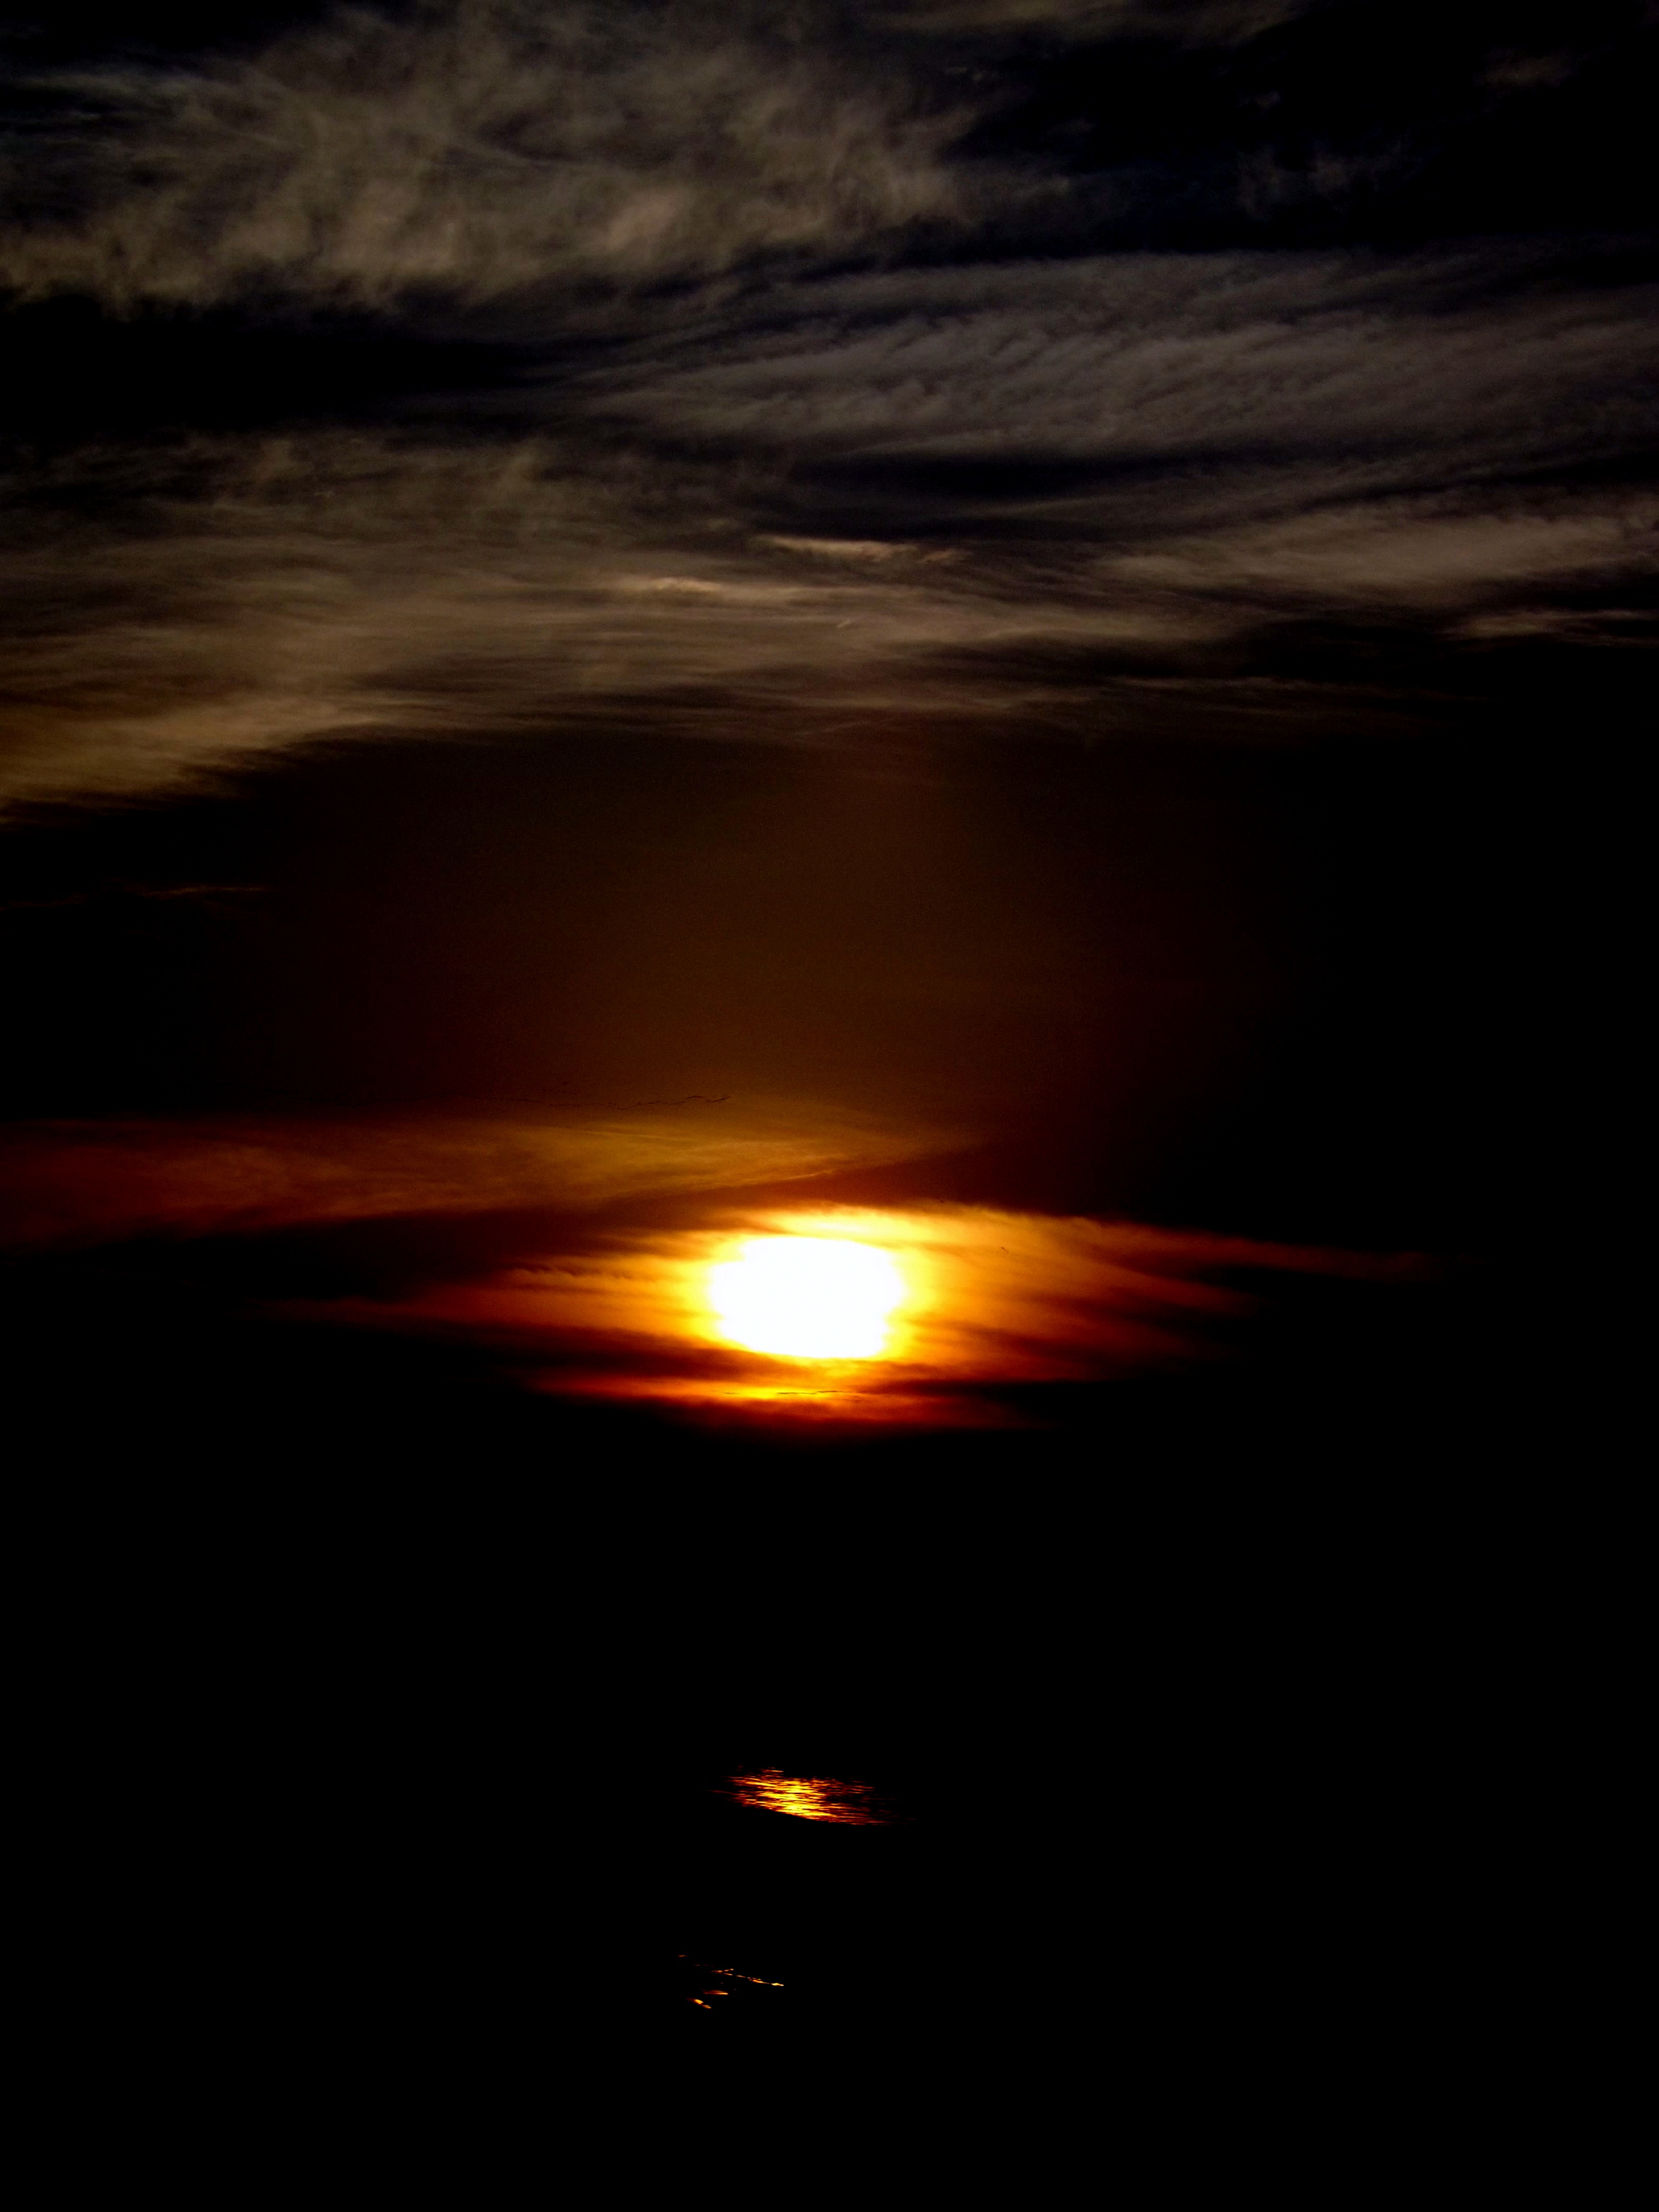
water, horizon, light, cloud, sky, sun, sunrise, sunset, night, sunlight, dawn, atmosphere, dusk, evening, orange, reflection, darkness, in the evening, midnight, afterglow, phenomenon, astronomical object, atmosphere of earth, computer wallpaper